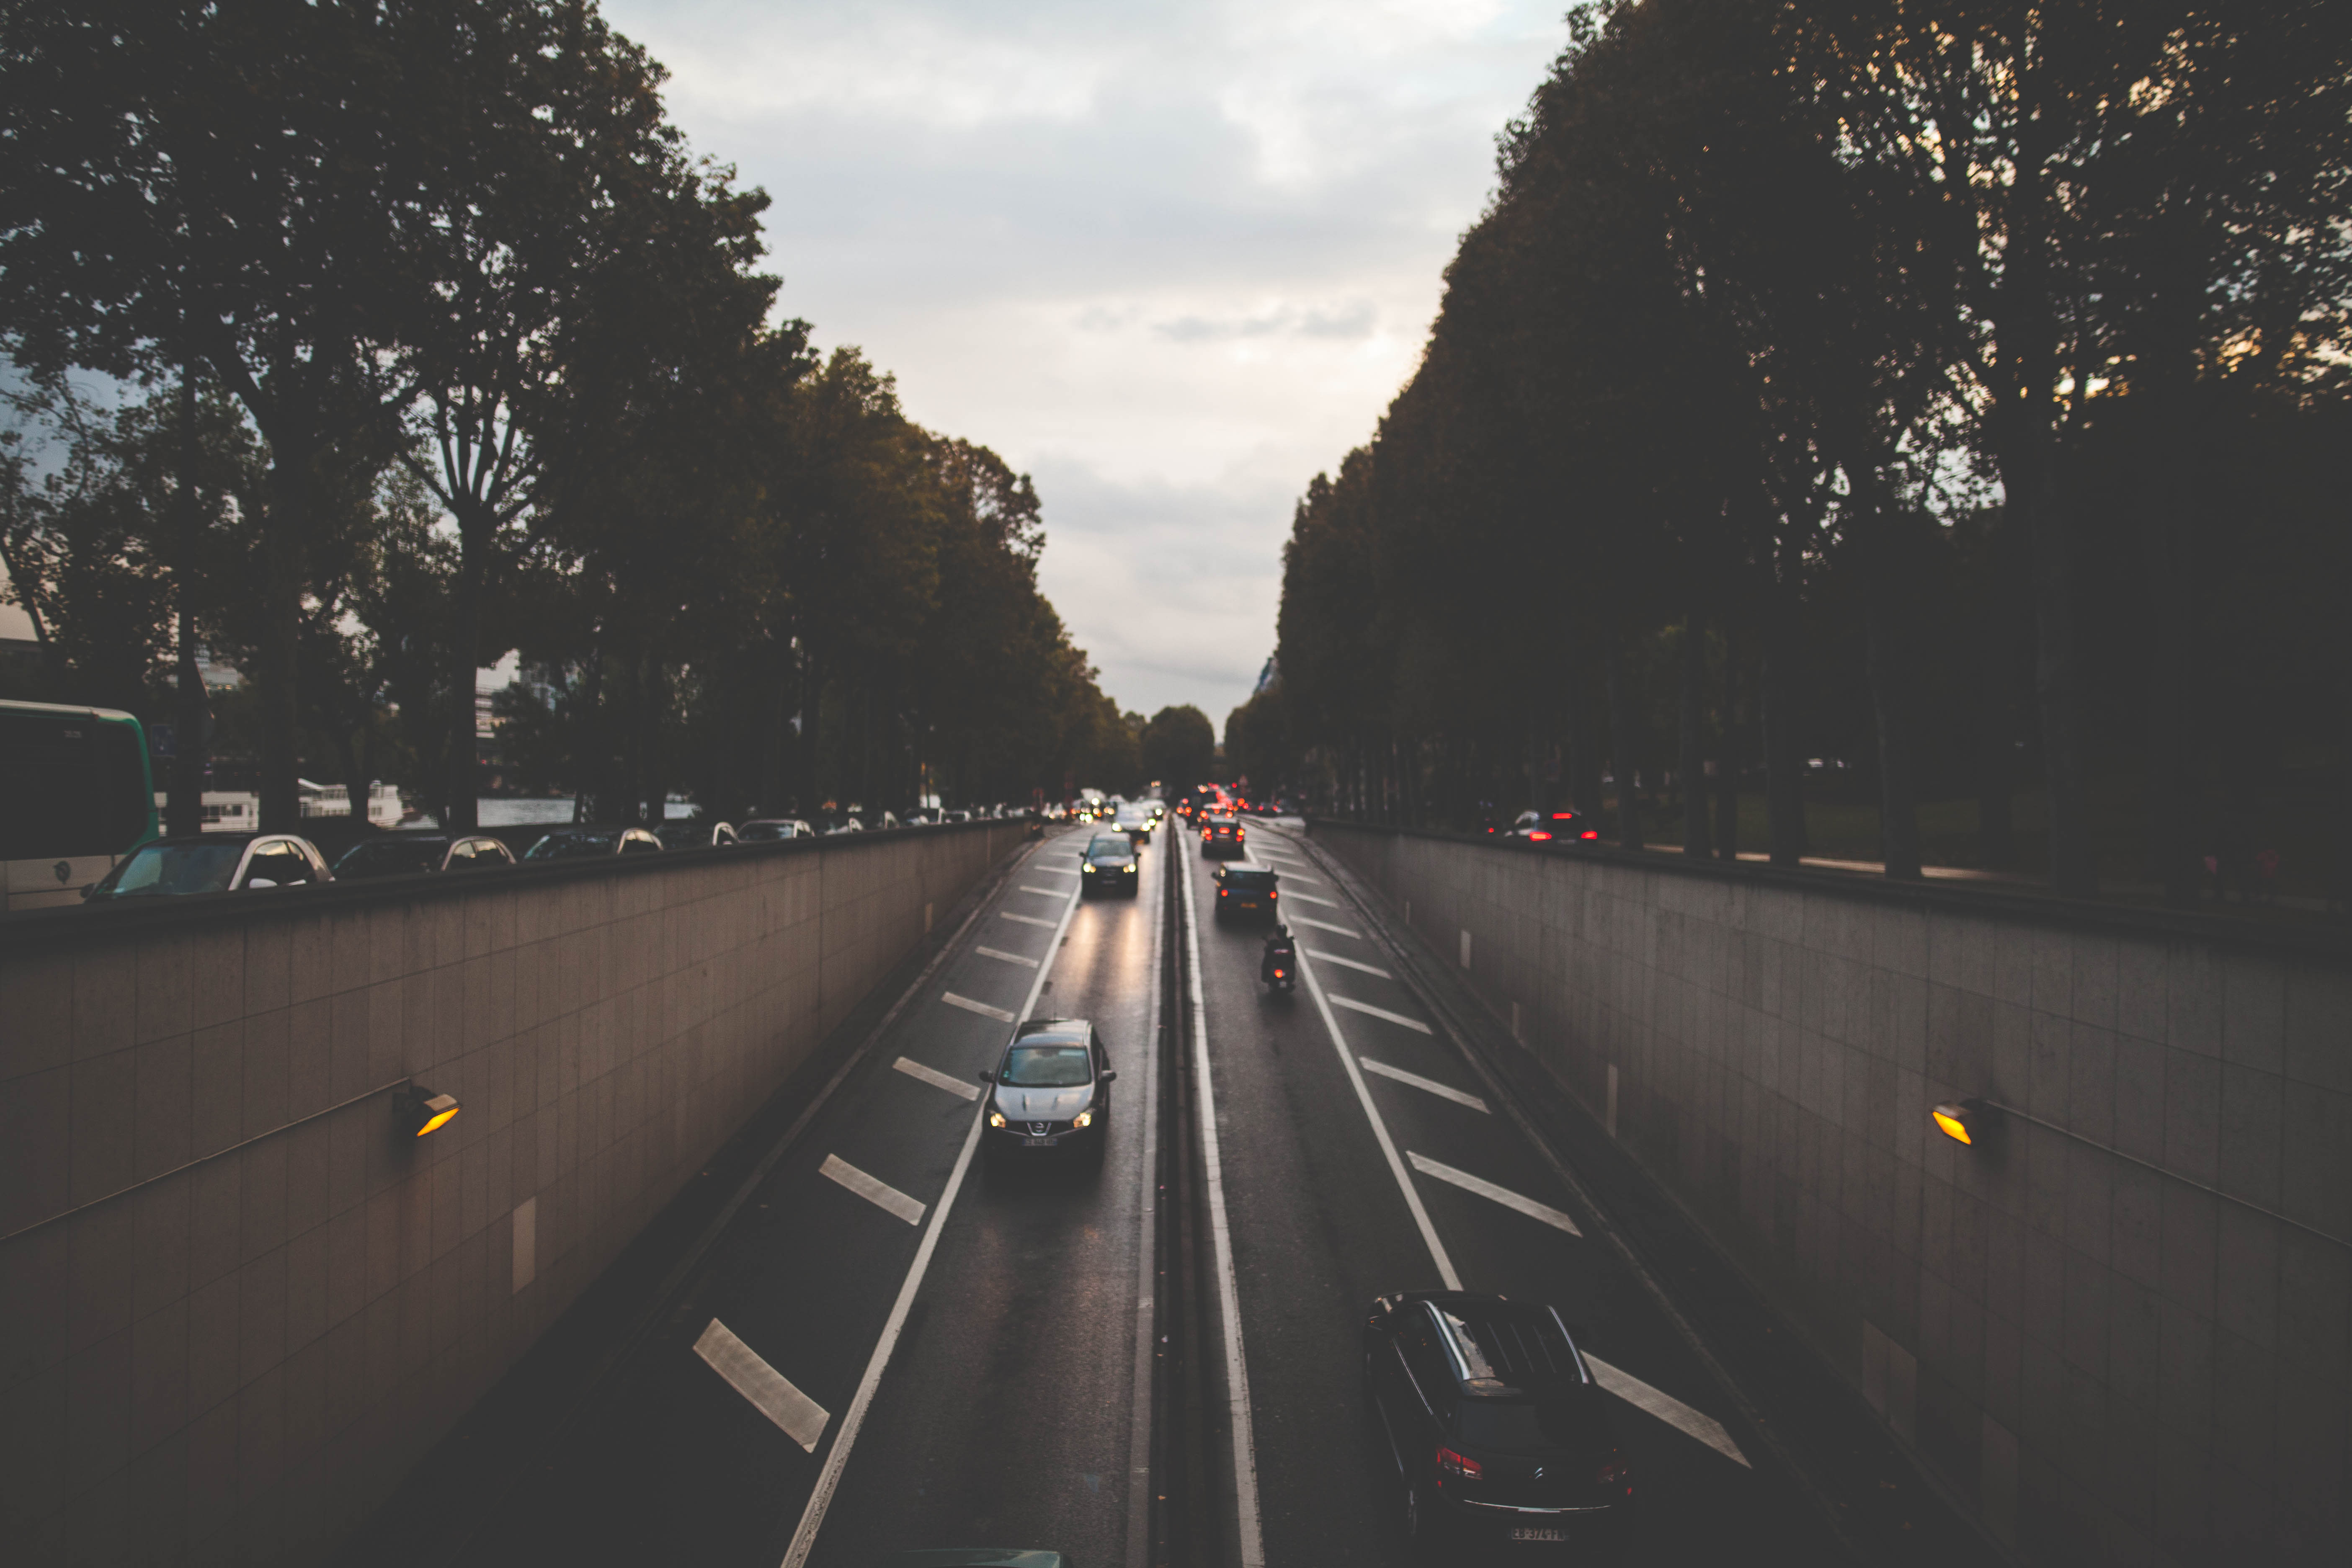
light, blur, sky, road, bridge, traffic, street, car, night, morning, highway, driving, tunnel, asphalt, dark, dusk, evening, reflection, vehicle, drive, darkness, trees, clouds, infrastructure, transportation system